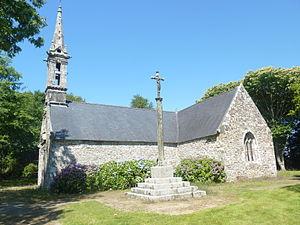
Le Cloître-Pleyben
Le Cloître-Pleyben [lə klwatʁ plɛbɛ̃] est une commune du département du Finistère, dans la région Bretagne, en France.